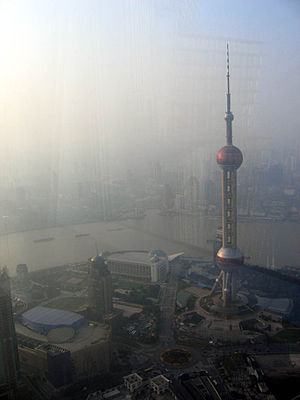
Oriental Pearl Tower
Oriental Pearl Tower med byen bagved
Oriental Pearl Tower er et TV-tårn i Shanghai og også byens mest kendte bygning med et karakteristisk design, der domineres af tre store kugler. Tårnet indeholder bl.a. udsigtsplatforme i sine kugler samt i den største kugle en rutsjebane og en biograf. Tårnet ligger i bydelen Pudong. Oriental Pearl Tower har over 3 millioner besøgende om året.